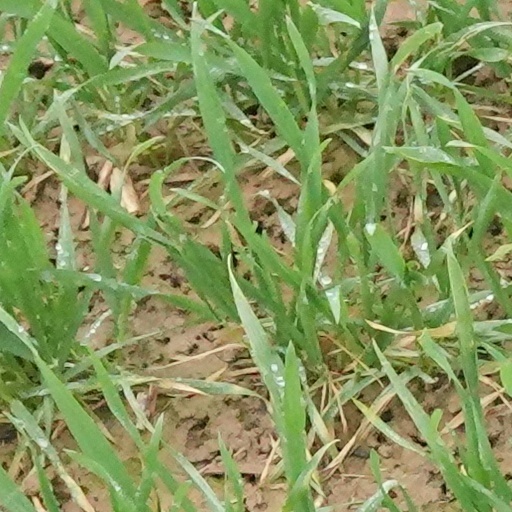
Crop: wheat